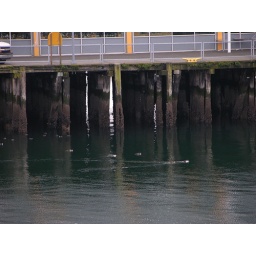
Ducks, swimming near the pier. I love how the water makes the pillars seem twice as tall.